Cooby Creek Tracking Station

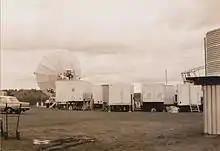
Cooby Creek tracking station – trailers and satellite antenna

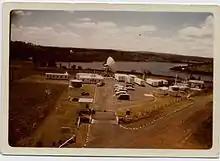
Cooby Creek Tracking Station site looking north

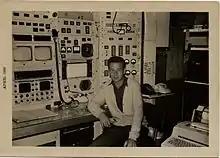
David Ronald Gilson working at Cooby Creek

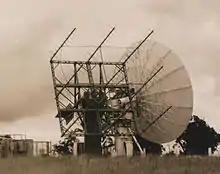
Cooby Creek tracking station phased yagi array with satellite dish in the background

Cooby Creek Tracking Station, an Earth station in Australia, was located north of Toowoomba, Queensland. Built near the Cooby Dam, the station was located in a radio quiet zone, where there were no powerlines and other sources of potential interference.